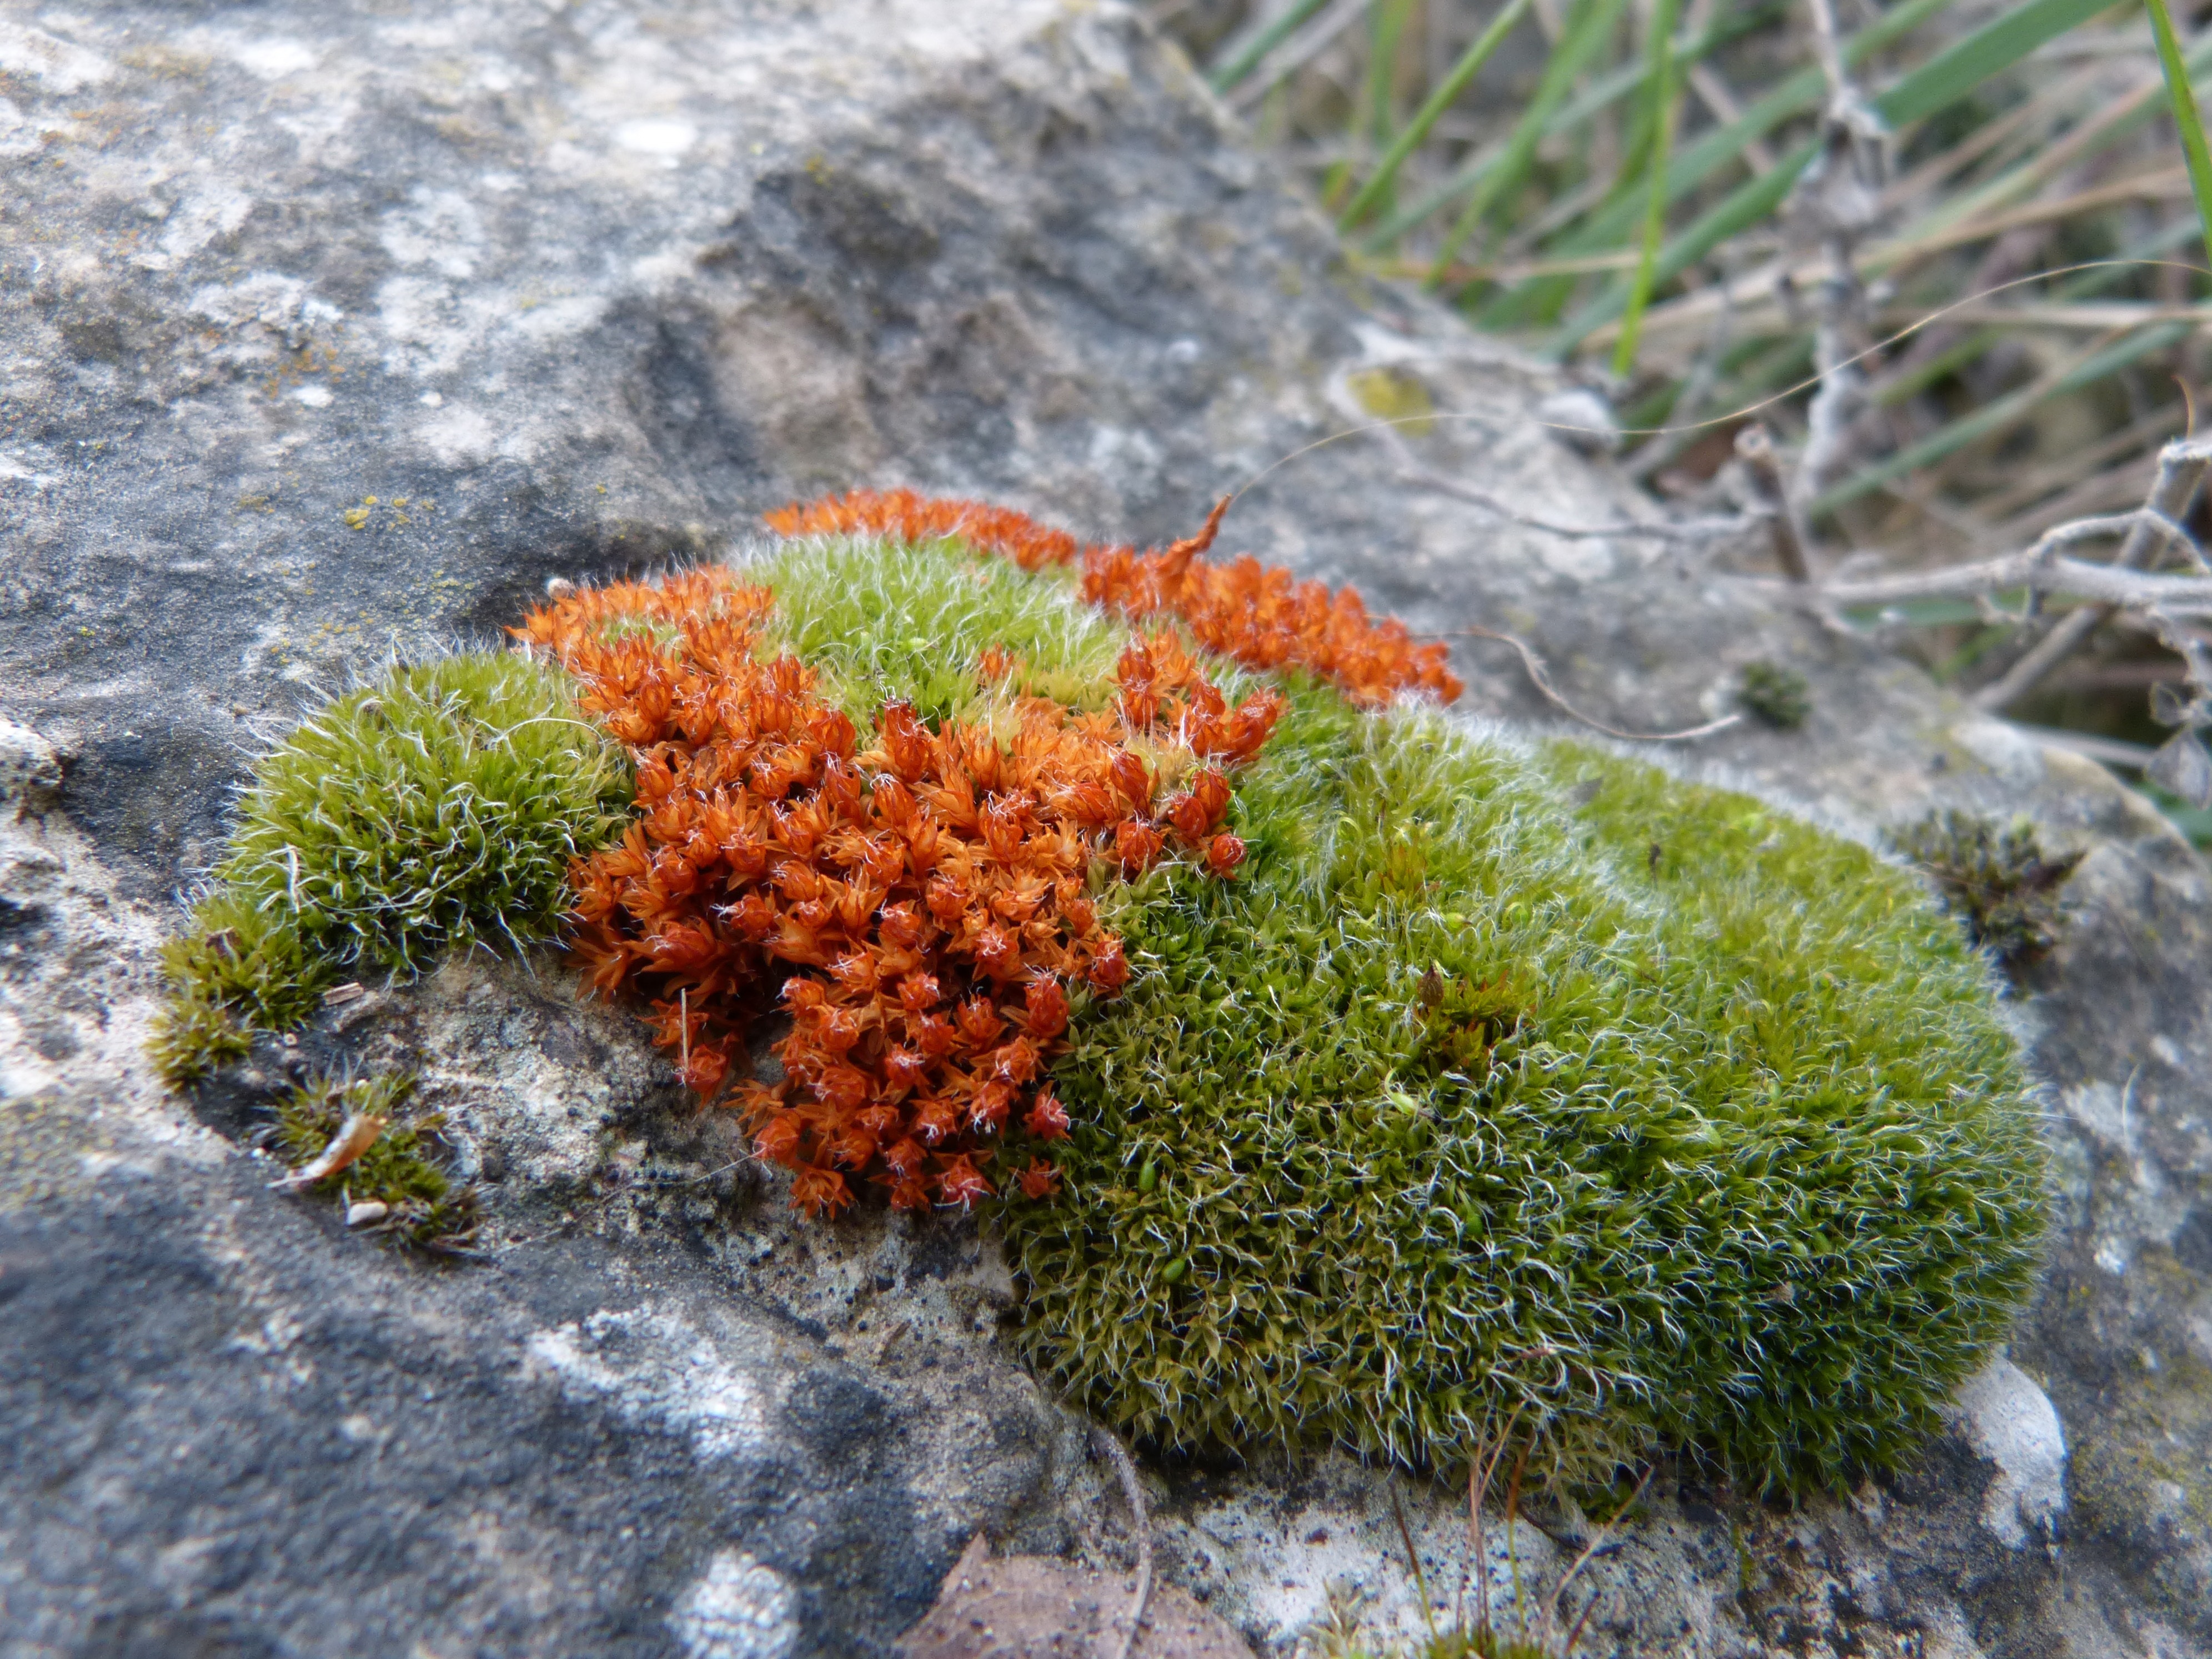
nature, rock, plant, leaf, flower, moss, soil, botany, garden, flora, fauna, coral, lichen, detail, macro photography, flowering plant, land plant, non vascular land plant